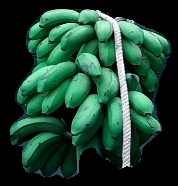
Variety: rasbale
Grade: grade2